Great Syrian Revolt

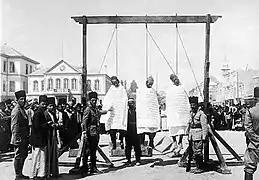
Dead bodies of the Syrian rebels, killed by the French Army in 1925, placed in Marjeh Square

Hashim al-Atassi was elected president of the Syrian National Congress, and Mar'i Pasha al-Mallah and Yusuf al-Hakim were vice-presidents. The Syrian National Congress decided to reject the Faisal Clemenceau agreement, demanding the unity and independence of Syria, accepting the mandate of the United States and Britain and rejecting the French mandate, but that the concept of the mandate is limited on technical assistance only.